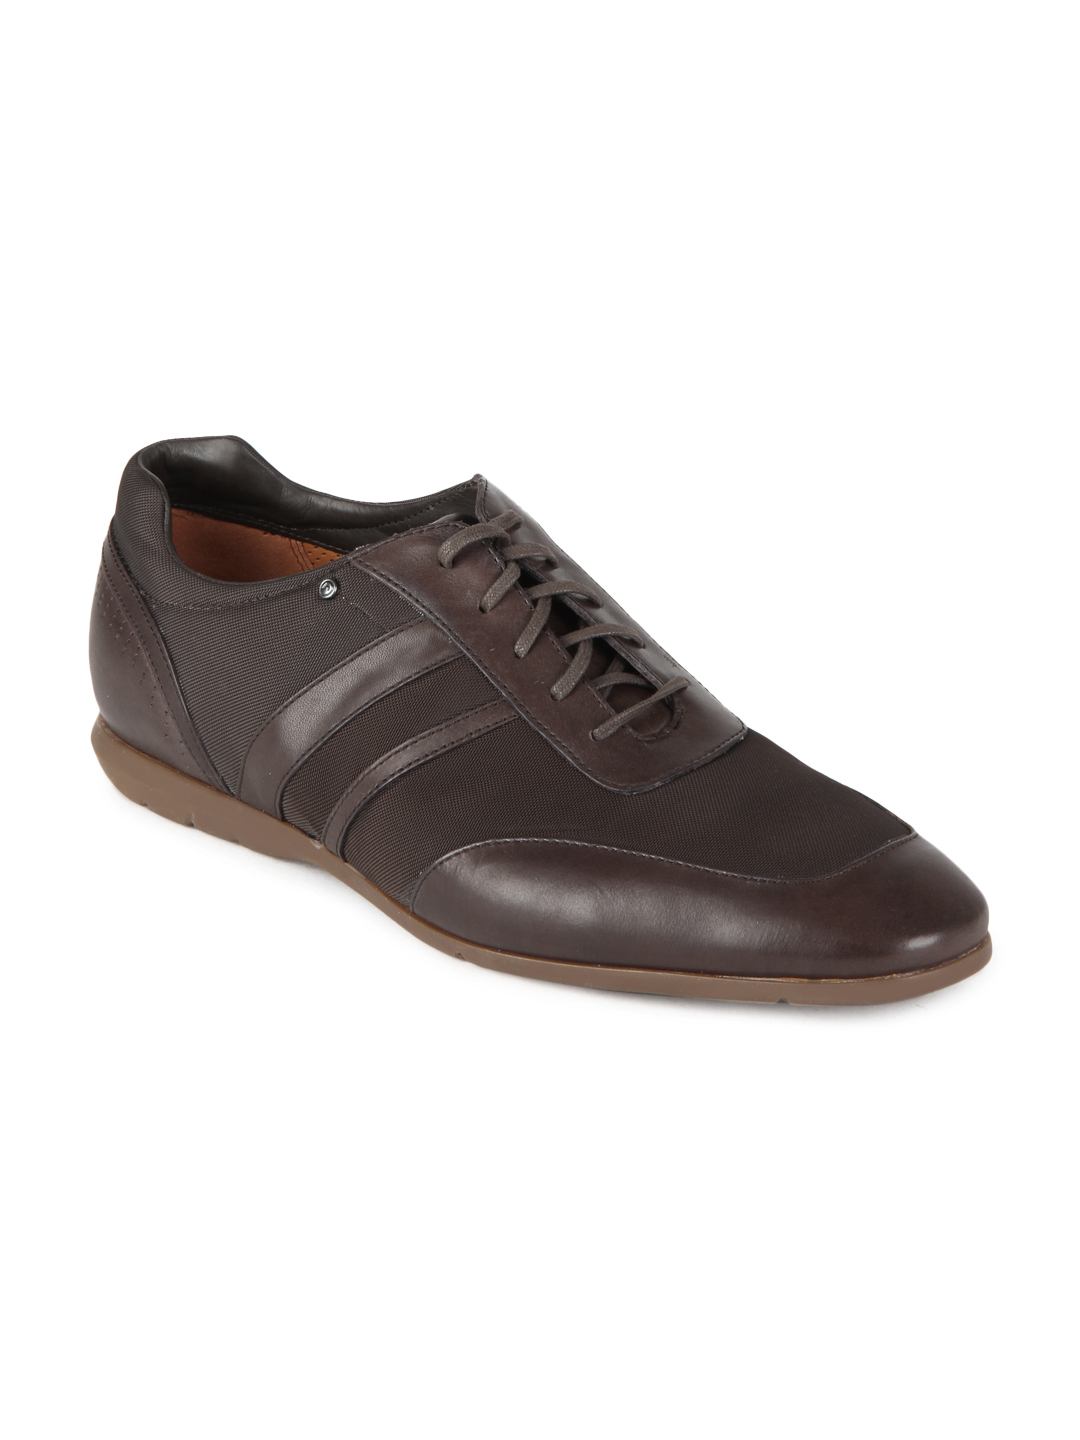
Rockport Men Brown Leather Casual Shoes
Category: Footwear / Shoes / Casual Shoes
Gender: Men
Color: Brown
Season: Summer 2011
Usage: Casual